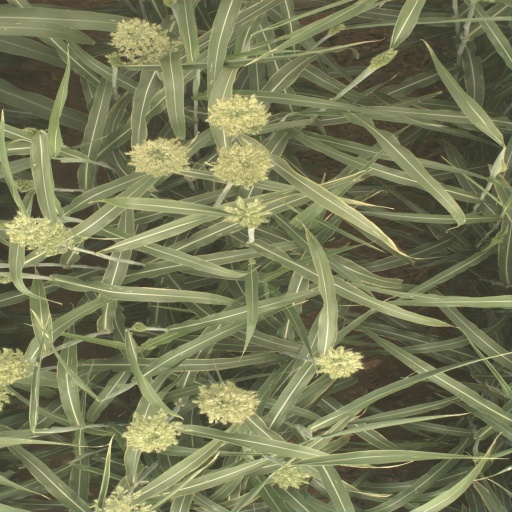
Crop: sorghum